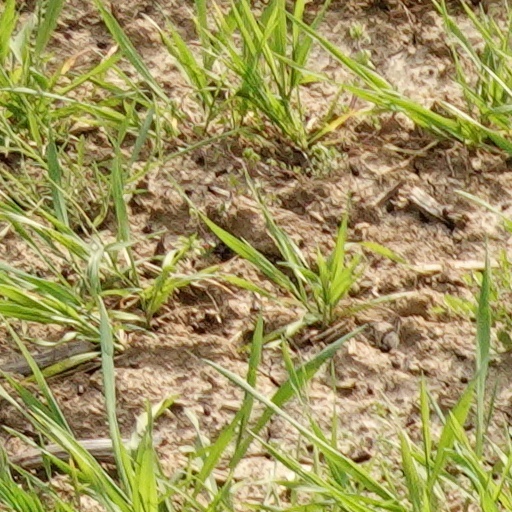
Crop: wheat